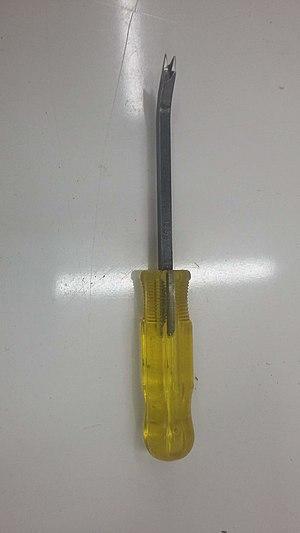
Arrache-agrafe